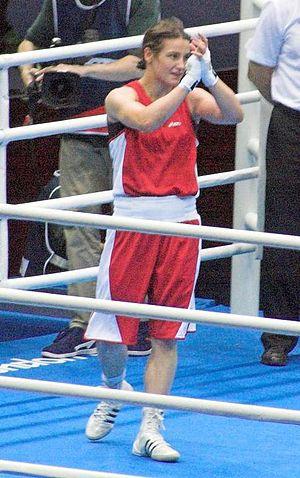
L'épreuve féminine de boxe des poids légers des Jeux olympiques d'été 2012 de Londres s'est déroulée au centre ExCeL du 5 au 9 août 2012.
Katie Taylor est une sportive irlandaise née le 2 juillet 1986 à Bray dans le comté de Wicklow en Irlande. Après avoir pratiqué à la fois le football en professionnel et la boxe anglaise en amateur, elle décide de se consacrer exclusivement à sa carrière de boxeuse. Professionnelle depuis 2016, elle est actuellement la championne du monde WBA, IBF, WBO et WBC des poids légers et WBO des poids super-légers